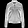
Label: Coat